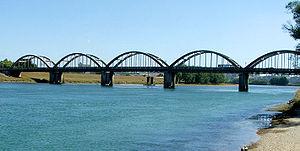
Le fleuve Clutha est le second cours d'eau de la Nouvelle-Zélande par sa longueur. Il coule vers le sud-sud-est sur 340 km, dans l'Otago central et austral, et se déverse dans l'océan Pacifique, à environ 75 km au sud-ouest de la ville de Dunedin.